The Mole (American TV series) season 3

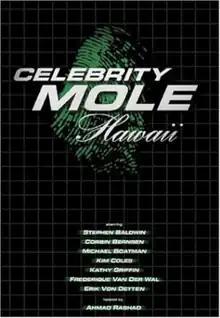
Region 1 DVD cover

Celebrity Mole: Hawaii is the third season (and first celebrity edition) of the American version of "The Mole" and aired from January 8 to February 12, 2003. It was filmed on the Big Island of Hawaii in October 2002. On December 17, 2002, a fire on the second floor of the Hollywood Center Studios in Los Angeles caused the offices of Stone Stanley Entertainment to be flooded with water from sprinklers and fire hoses. All of the tapes from the series were found soaked in 18 inches of water, but they were all recovered, dried out, and ultimately were unharmed.